Labuan Bajo

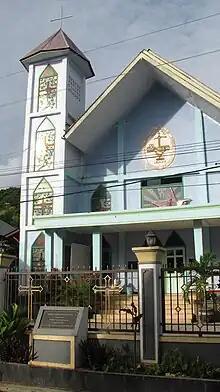
"Gereja Masehi Injili" Dutch reformed church

The location of Labuan Bajo at the tip of Flores Island makes it the initial destination for incoming tourists.